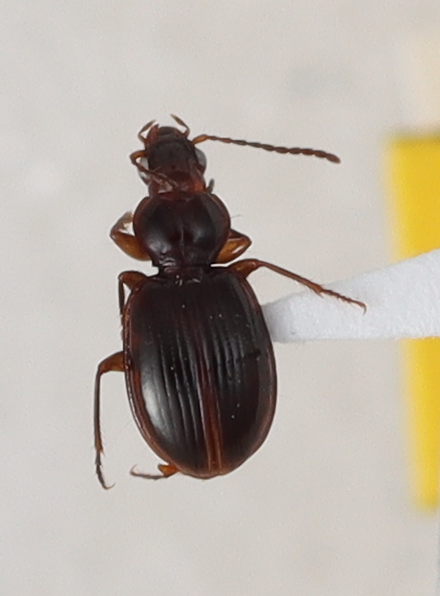
Scientific name: Mecyclothorax konanus
Plot: 14
Trap: E
Collected: 20210518